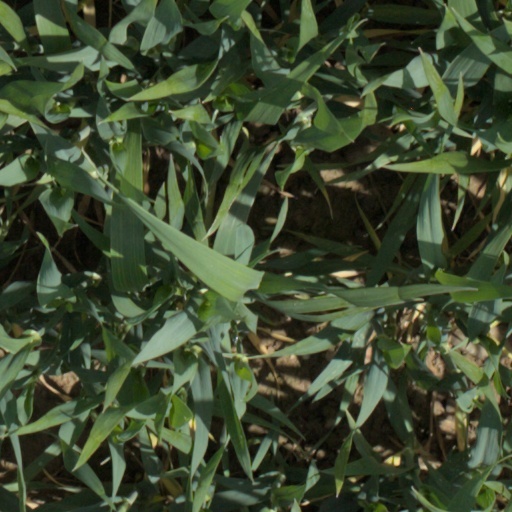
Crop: wheat